Marriage

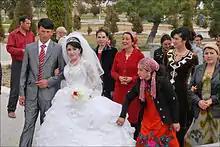
Newlywed couples visit Timur's statues to receive wedding blessings in Uzbekistan.

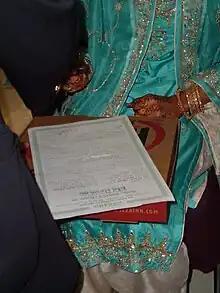
A Muslim bride of Pakistan origin signing the "nikkah nama" or marriage certificate

Historically, and still in many countries, children born outside marriage suffered severe social stigma and discrimination. In England and Wales, such children were known as bastards and whoresons.